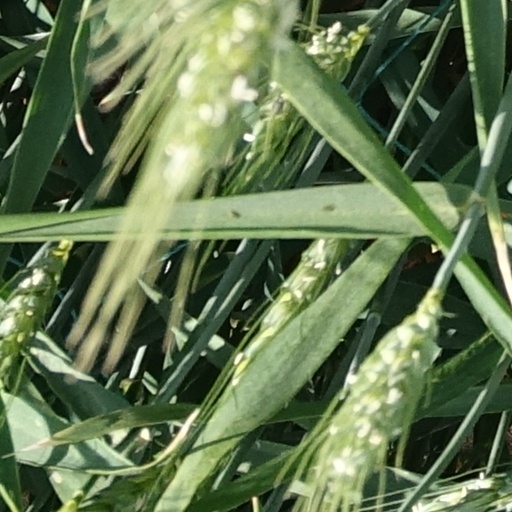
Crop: wheat